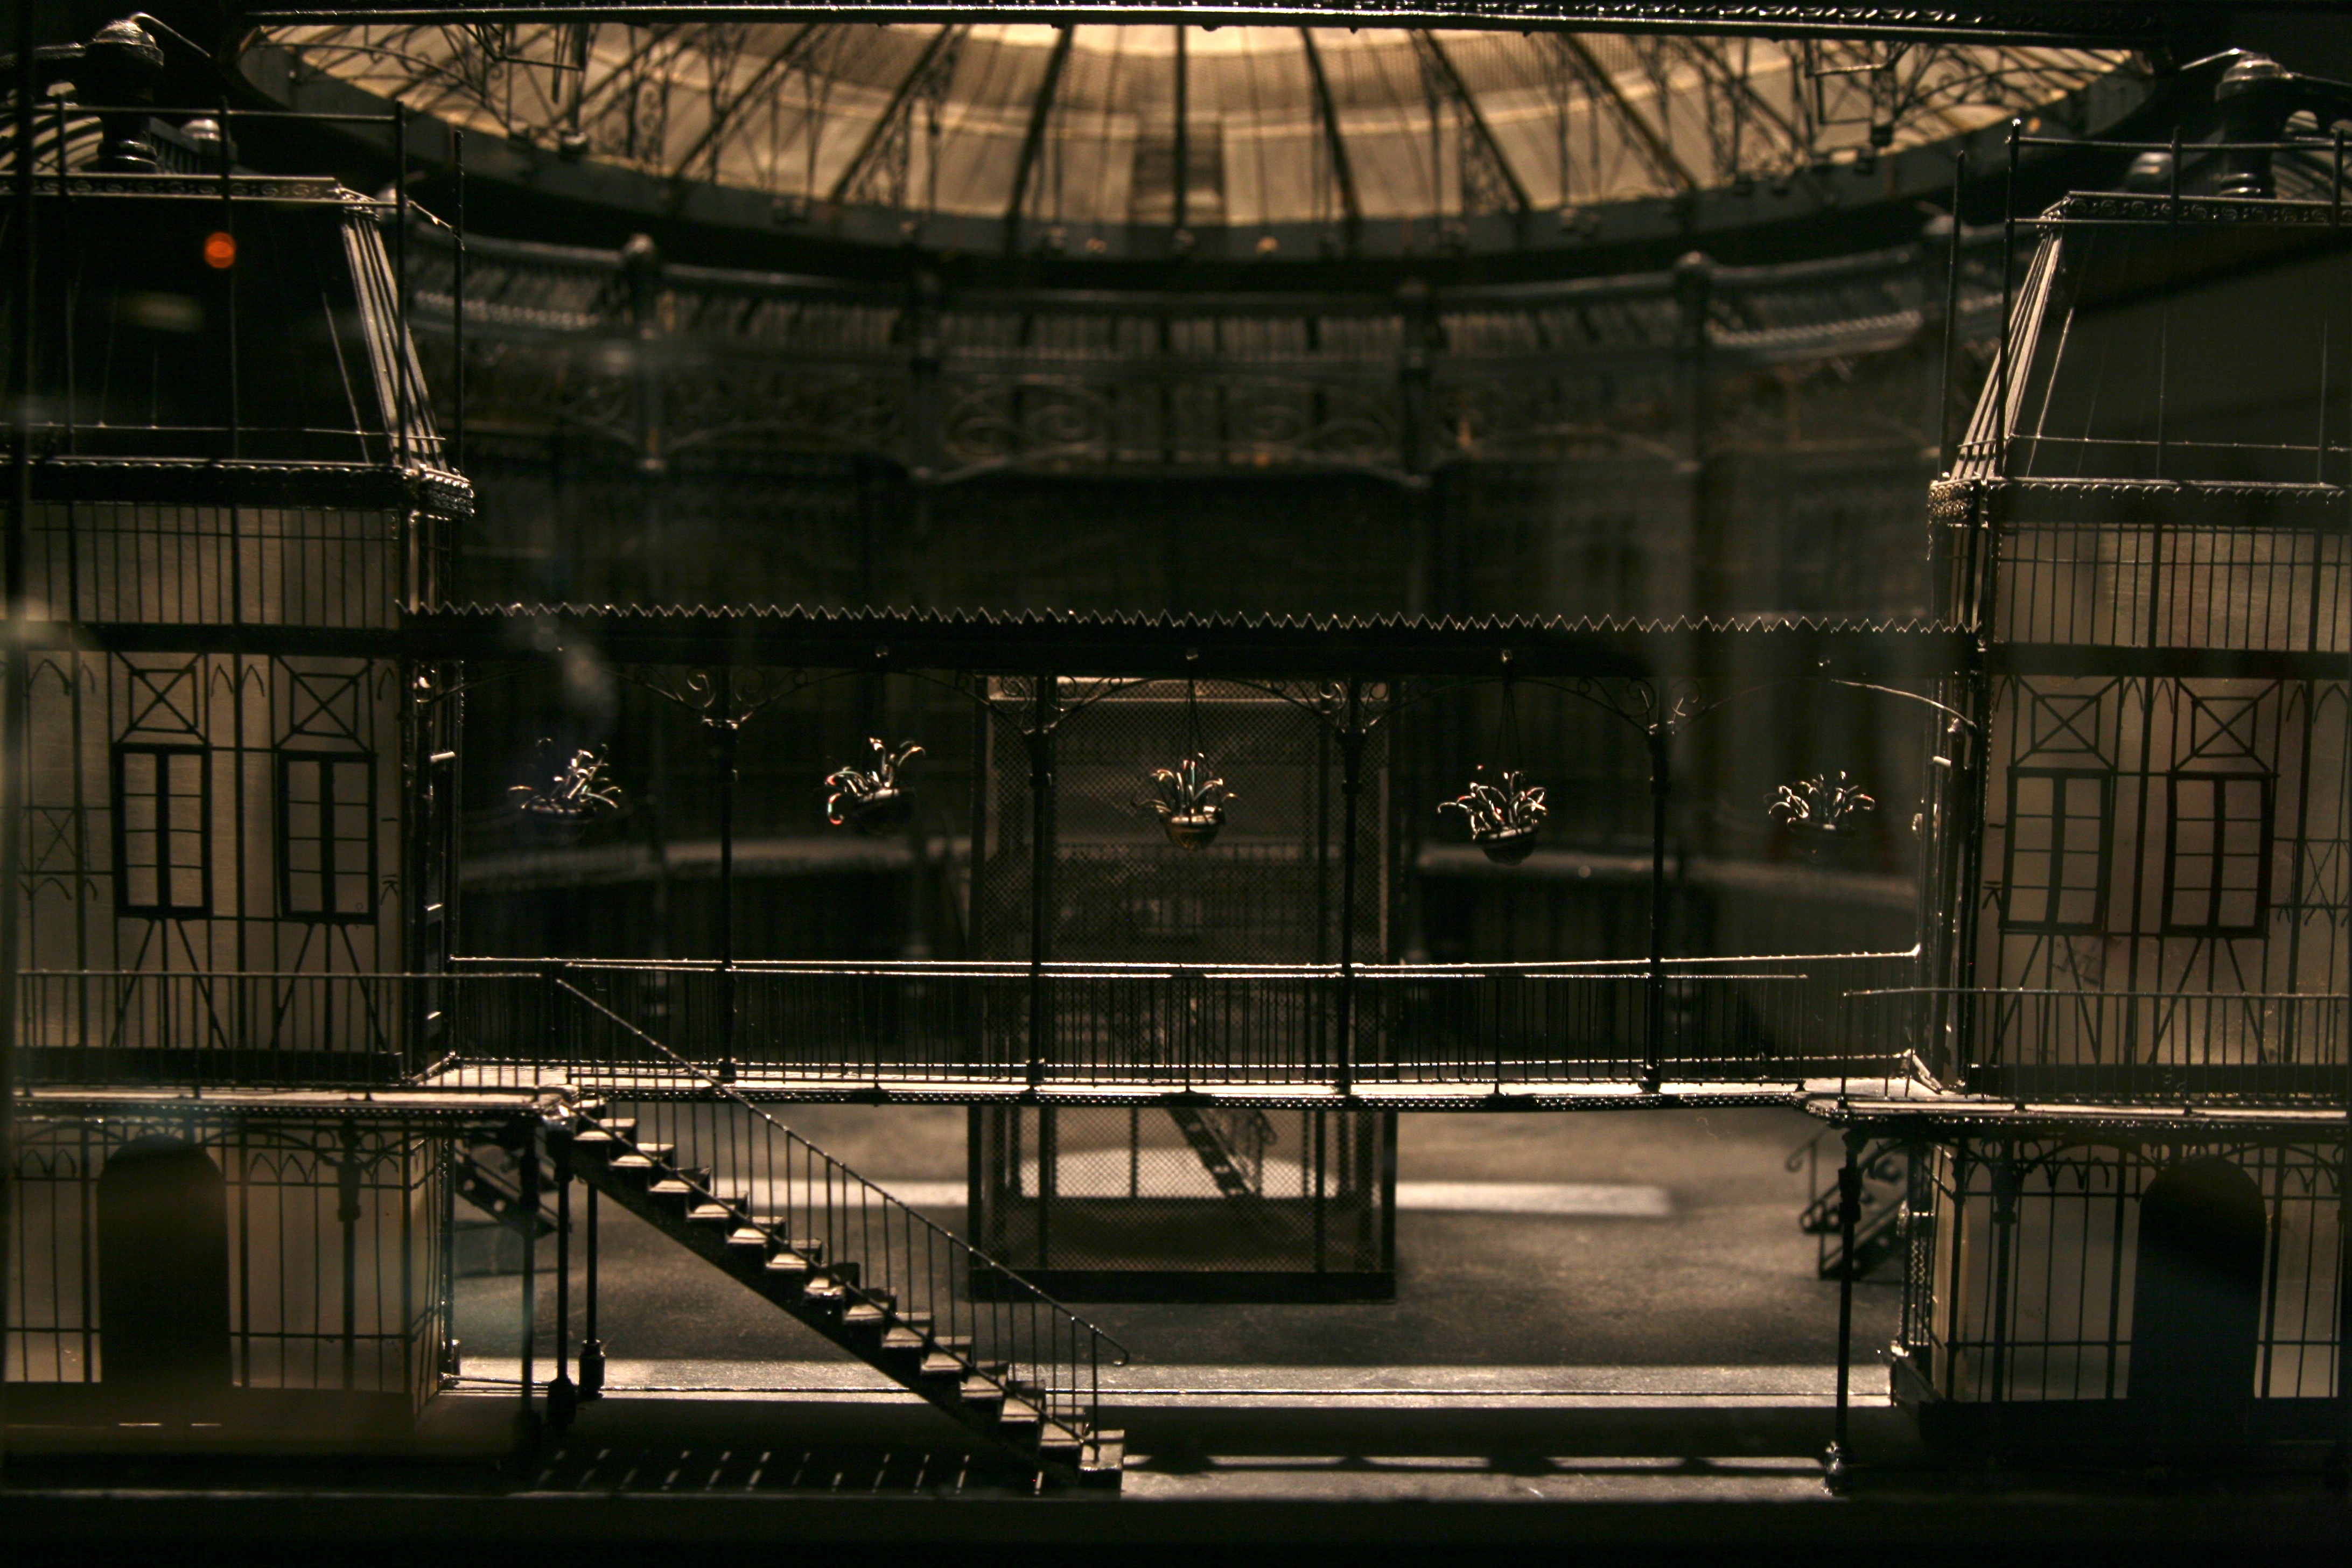
light, architecture, structure, night, paris, reflection, opera, darkness, stadium, stage, exposition, symmetry, bnf, tourist attraction, exhibition, palaisgarnier, operadeparis, liebermann, rolfliebermann, urban area